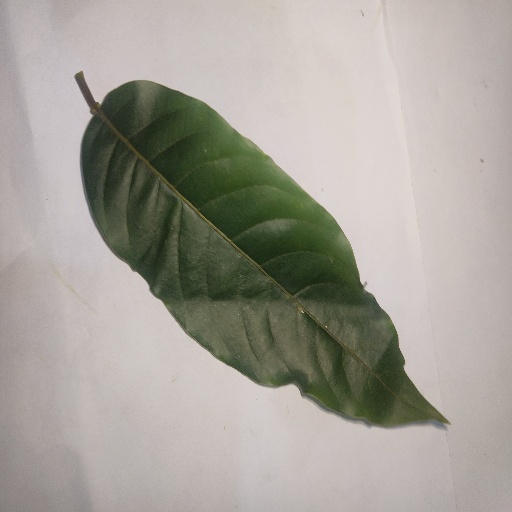
Species: HariTaki
Leaf condition: Healthy Leaf